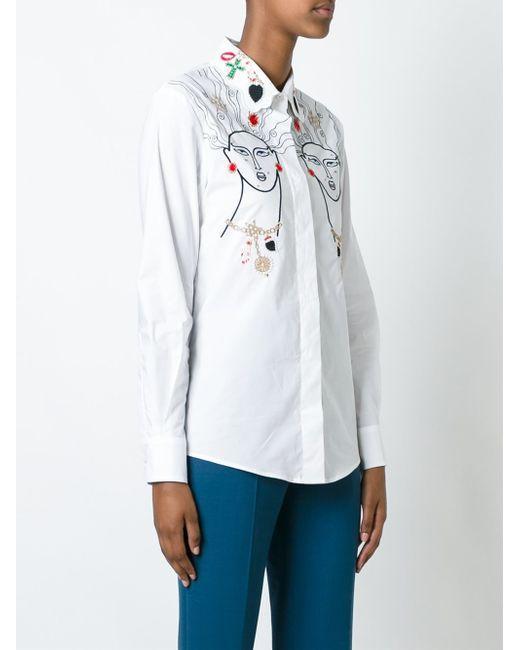
Weißes Baumwollhemd Ornament Mädchen Gesichter